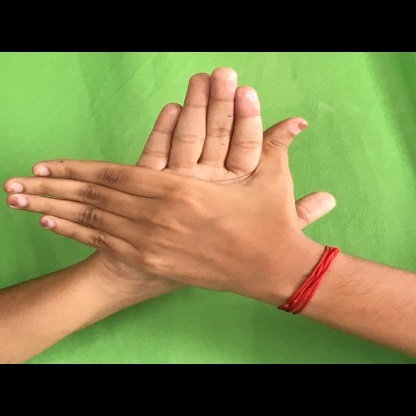
Mudra: Chakra